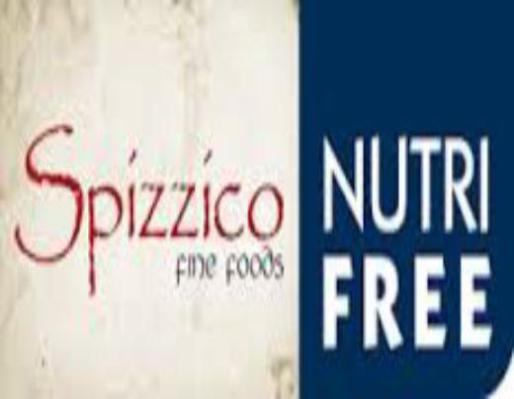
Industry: Food